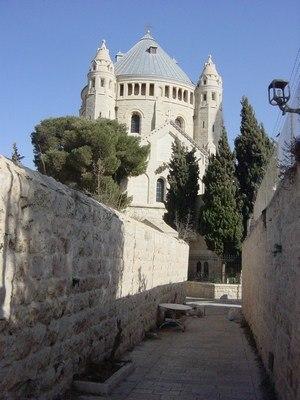
Le mont Sion est une des collines de Jérusalem, située au Sud-Ouest de la vieille ville. Le nom de Sion est souvent pris comme symbole de Jérusalem.